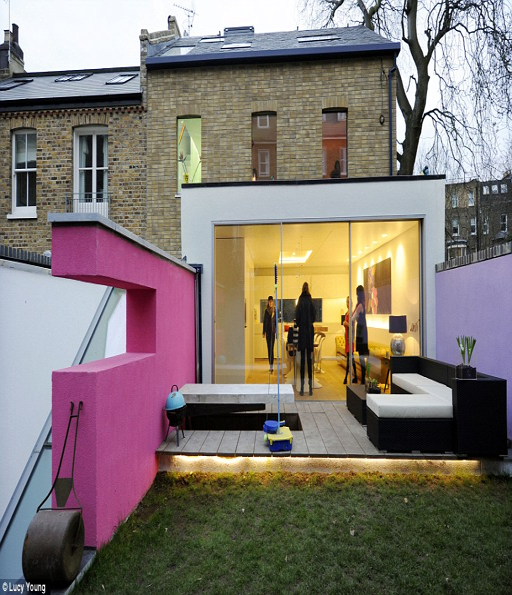
contemporary edge : the house took to build and cost more than £ 1 million